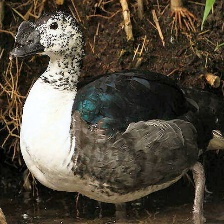
Species: KNOB BILLED DUCK
Scientific name: SARKIDIORNIS MELANOTOS
ImageNet parent category: drake